Cherona

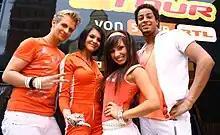
Cherona in Lüneburg (Toggo Tour 2009)

Cherona is a German-Ukrainian Europop group that was formed by the TV station Super RTL. The first single, "Ching Chang Chong" was released on 1 January 2009, and peaked at #15 in the German Top 100. Their follow-up song "Rigga-Ding-Dong-Song", originally by the group Passion Fruit, was also a hit. Both appear in the band's 2009 album "Sound of Cherona". The group parted ways in 2010 due to creative differences.